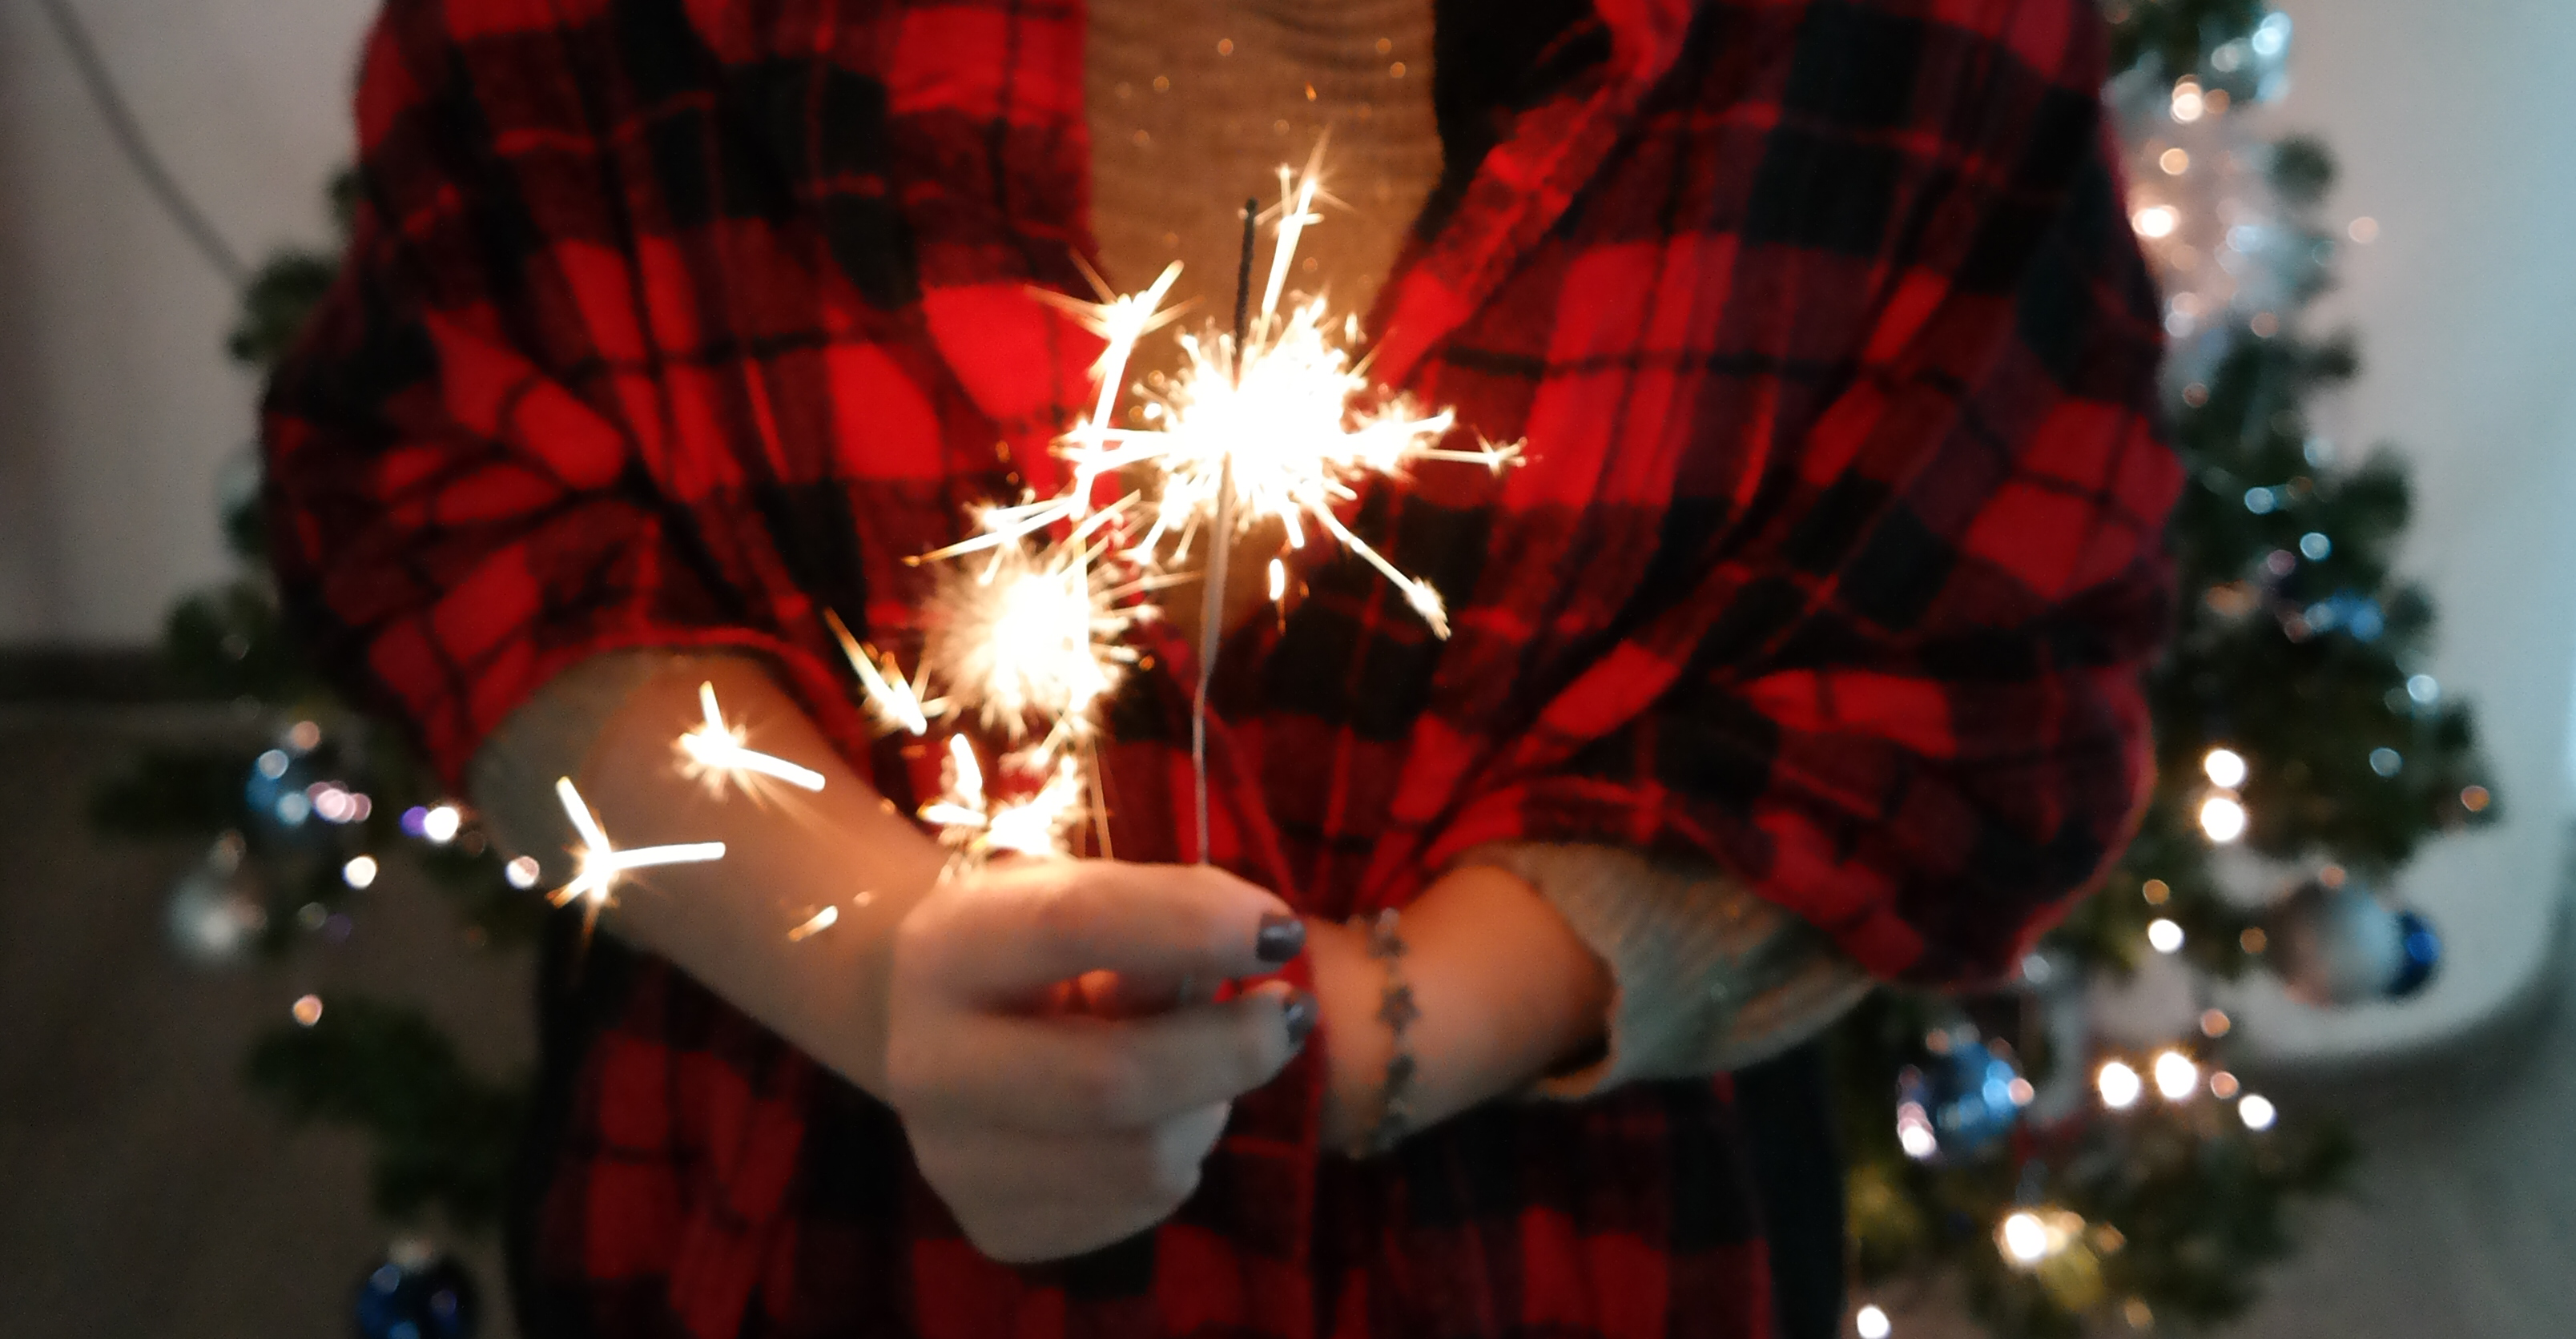
hand, light, blur, girl, sparkler, celebration, red, holiday, flame, christmas, twinkle, christmas tree, illuminated, sparkle, close up, christmas decoration, lights, fireworks, hands, bright, party, event, christmas decor, checkered shirt